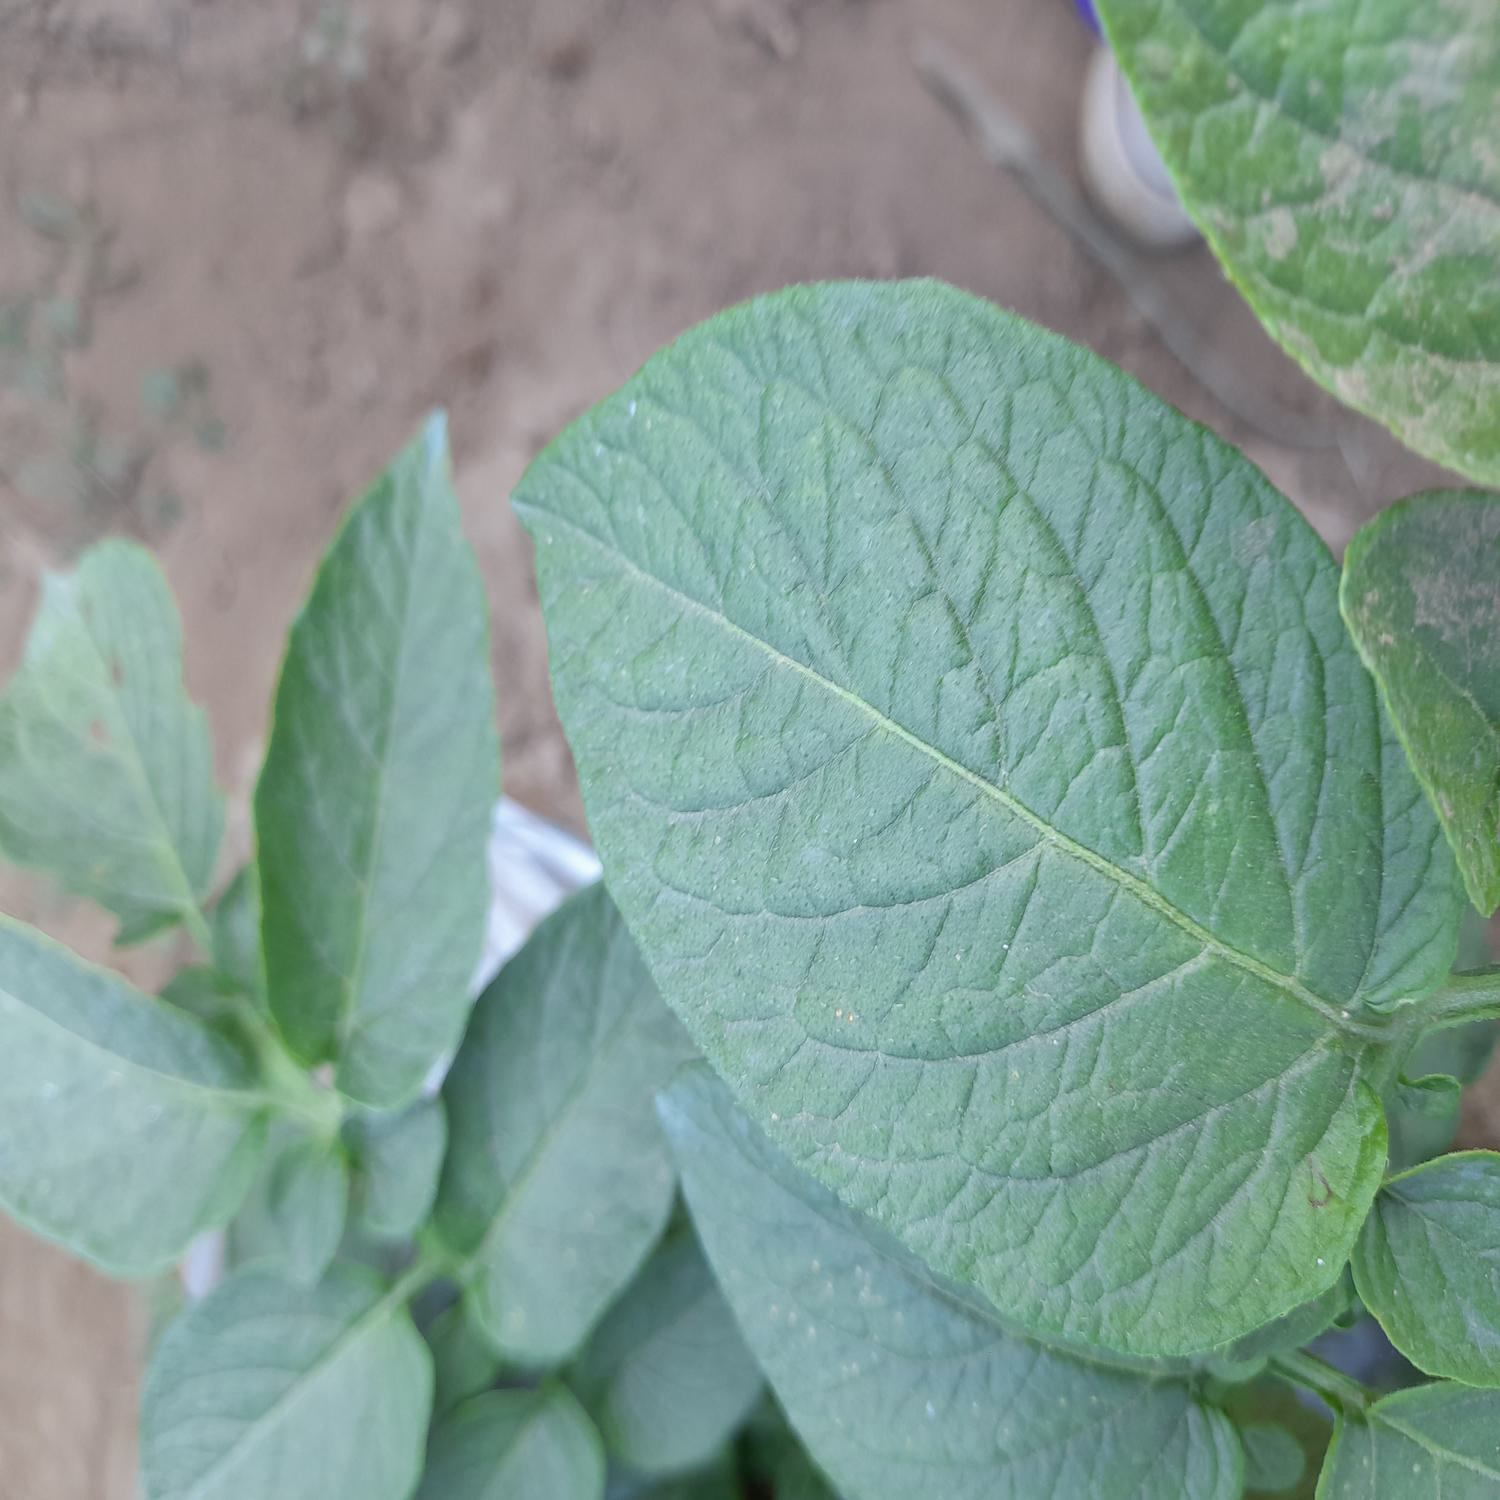
Label: Healthy